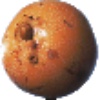
Label: Granadilla 1